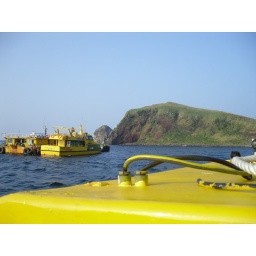
We are living in a yellow boat